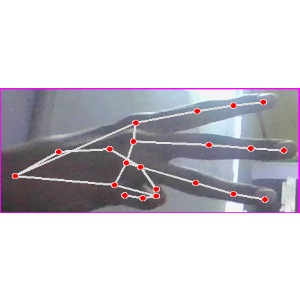
अक्षर: भ